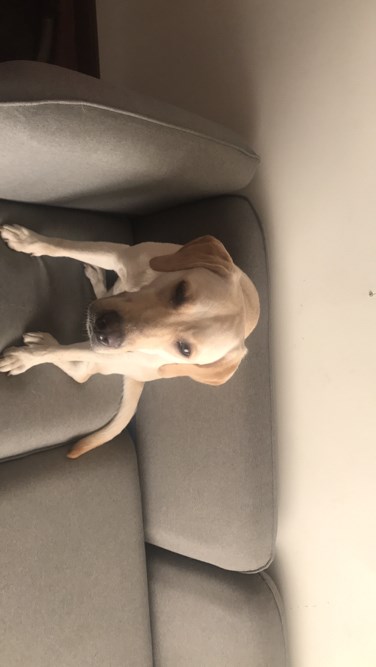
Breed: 3580-n000122-Labrador_retriever